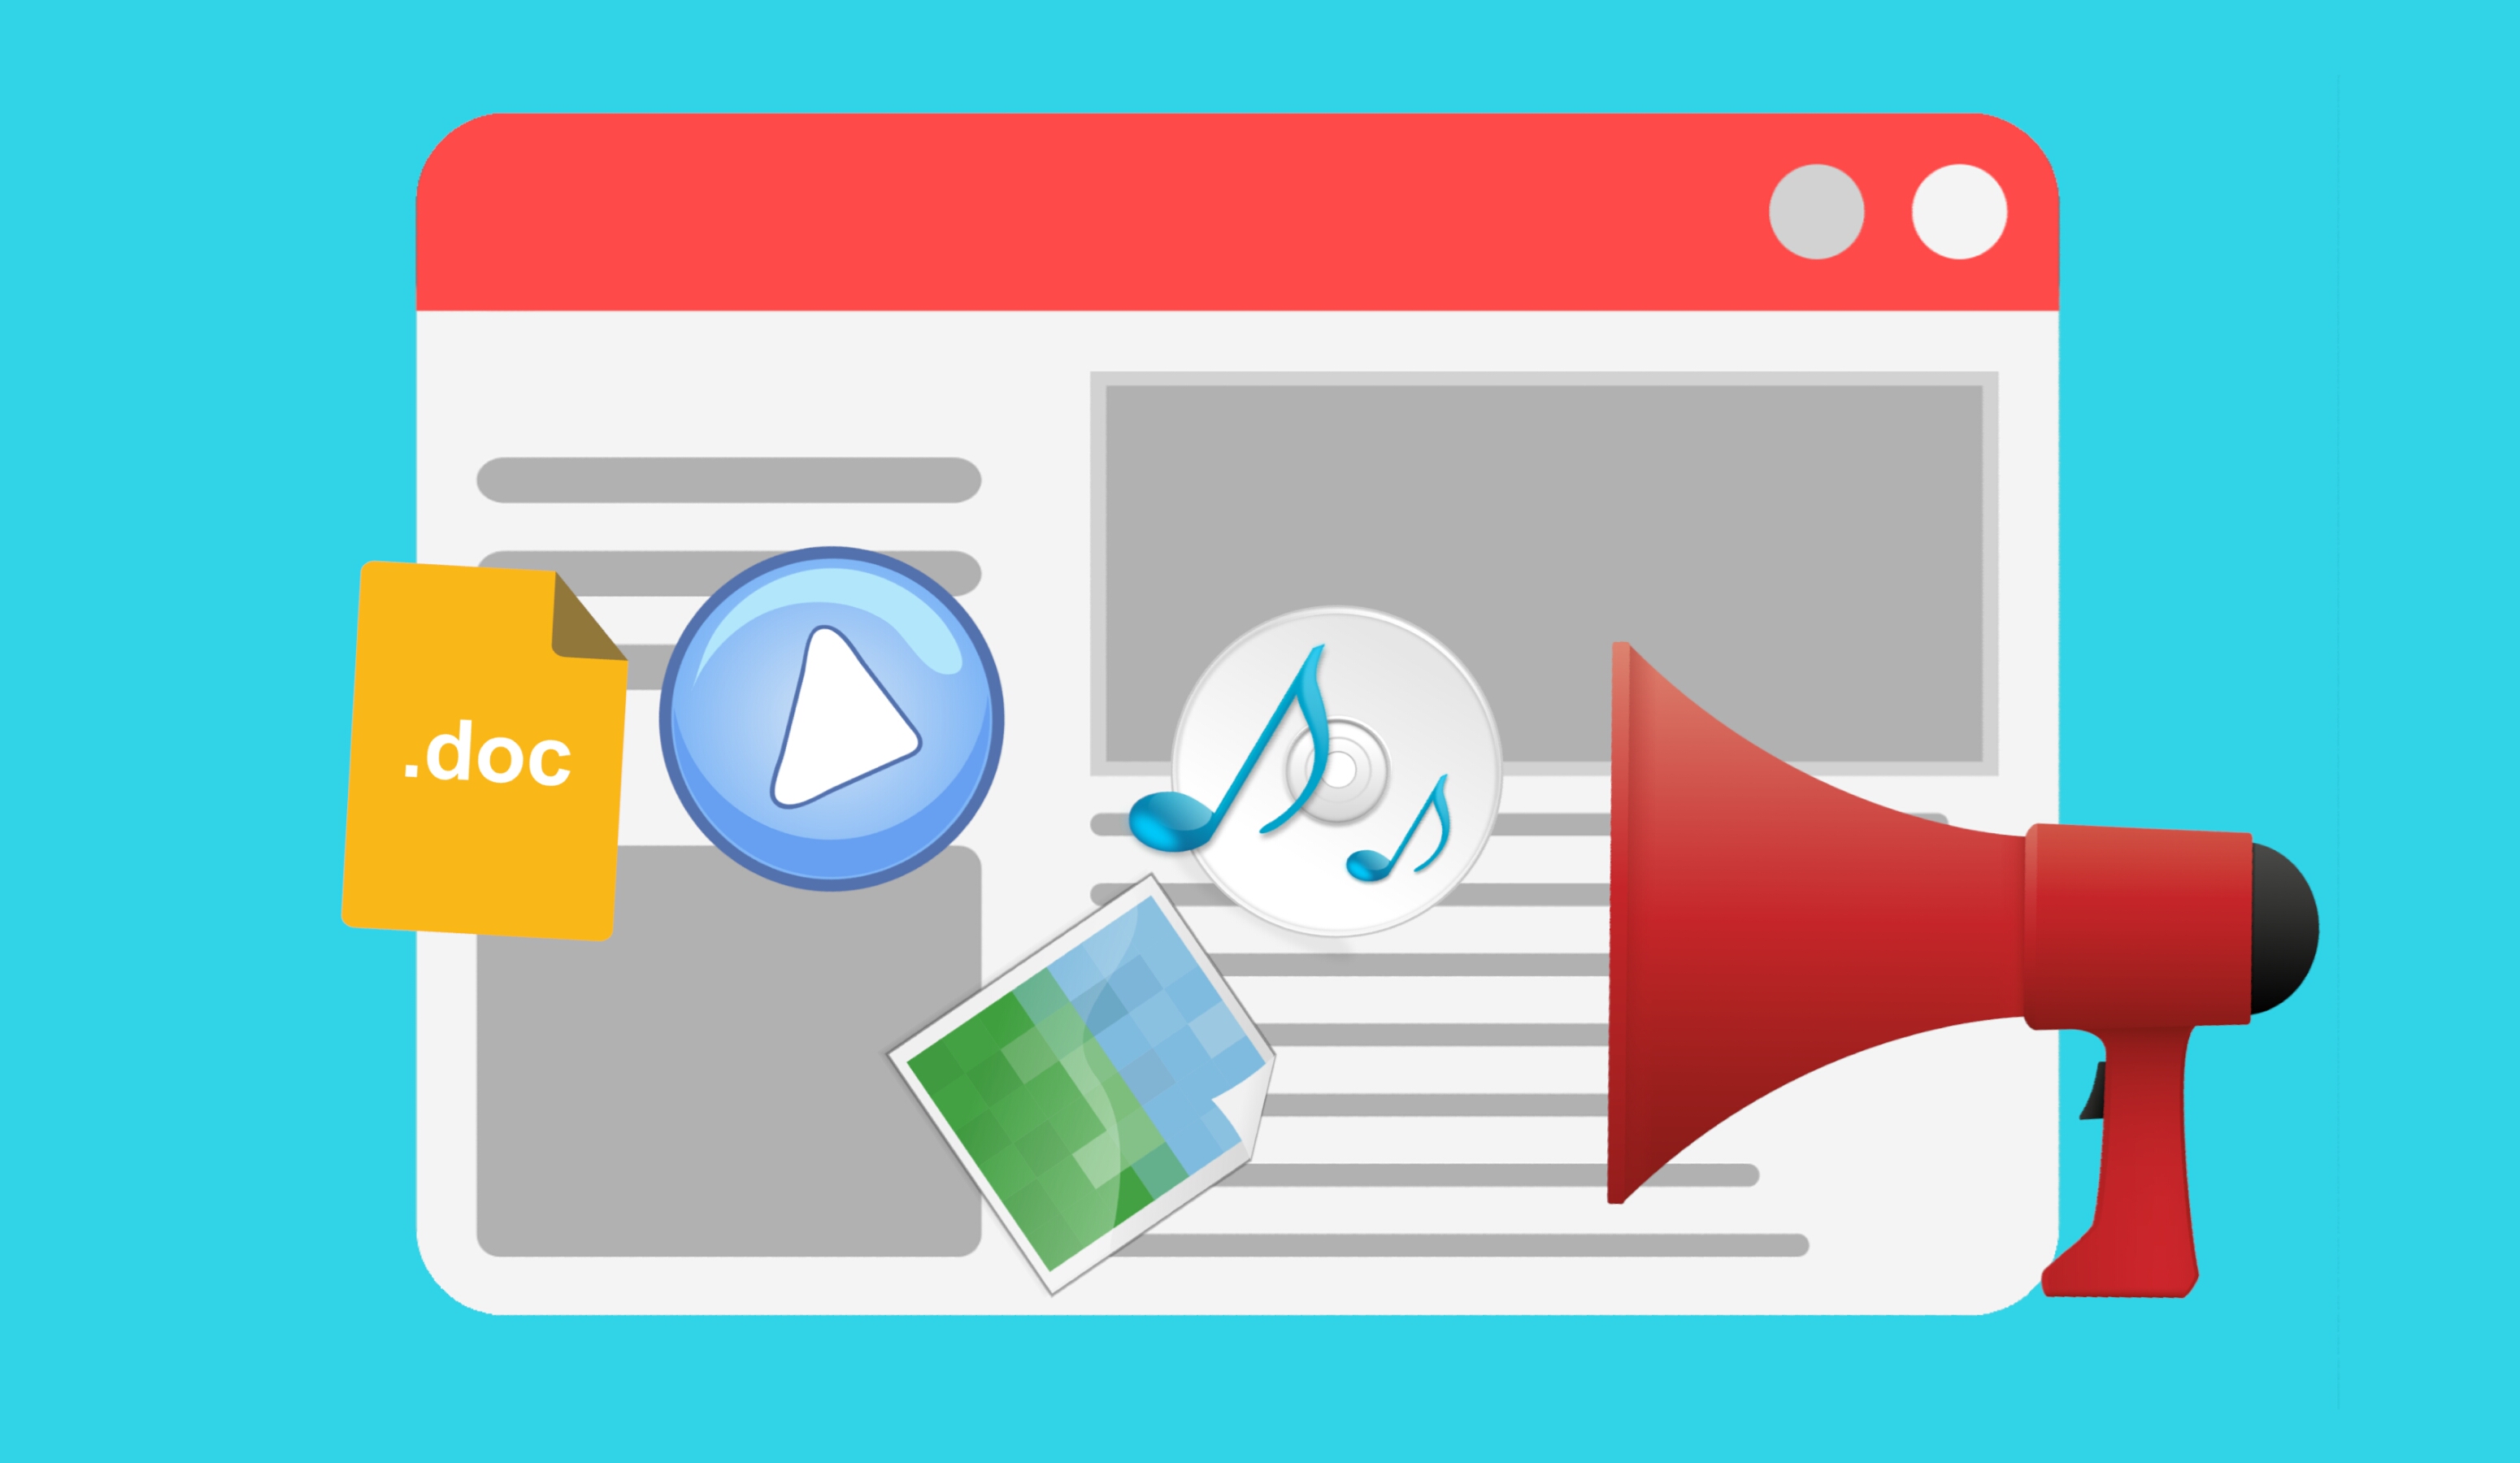
content, marketing, blog, seo, web, social, media, website, traffic, online, advertisement, blogging, business, page, www, document, article, information, megaphone, font, graphic design, icon, illustration